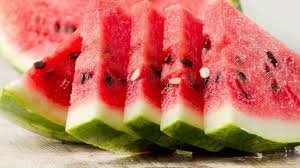
Label: Watermelon